Růžena Vacková

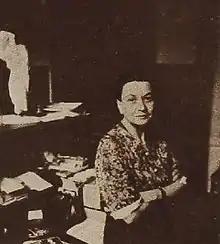
Vacková in 1947

Růžena Vacková (23 April 1901 Velké Meziříčí – 14 December 1982 Prague) was a Czech art historian, art theoretician, theatre critic and pedagogue. She also engaged in archaeology.